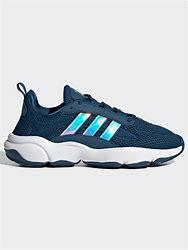
Brand: Adidas
Model: Haiwee